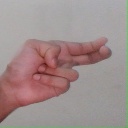
अक्षर: ह